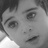
Emotion: sad